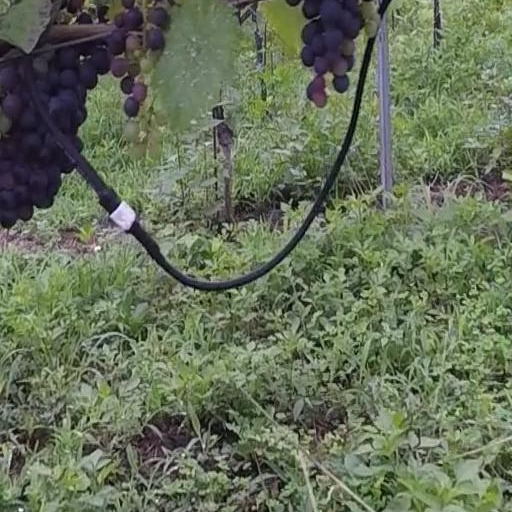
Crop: grape